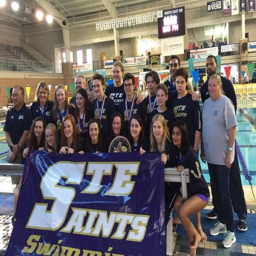
the girls swimming team won the state championship .